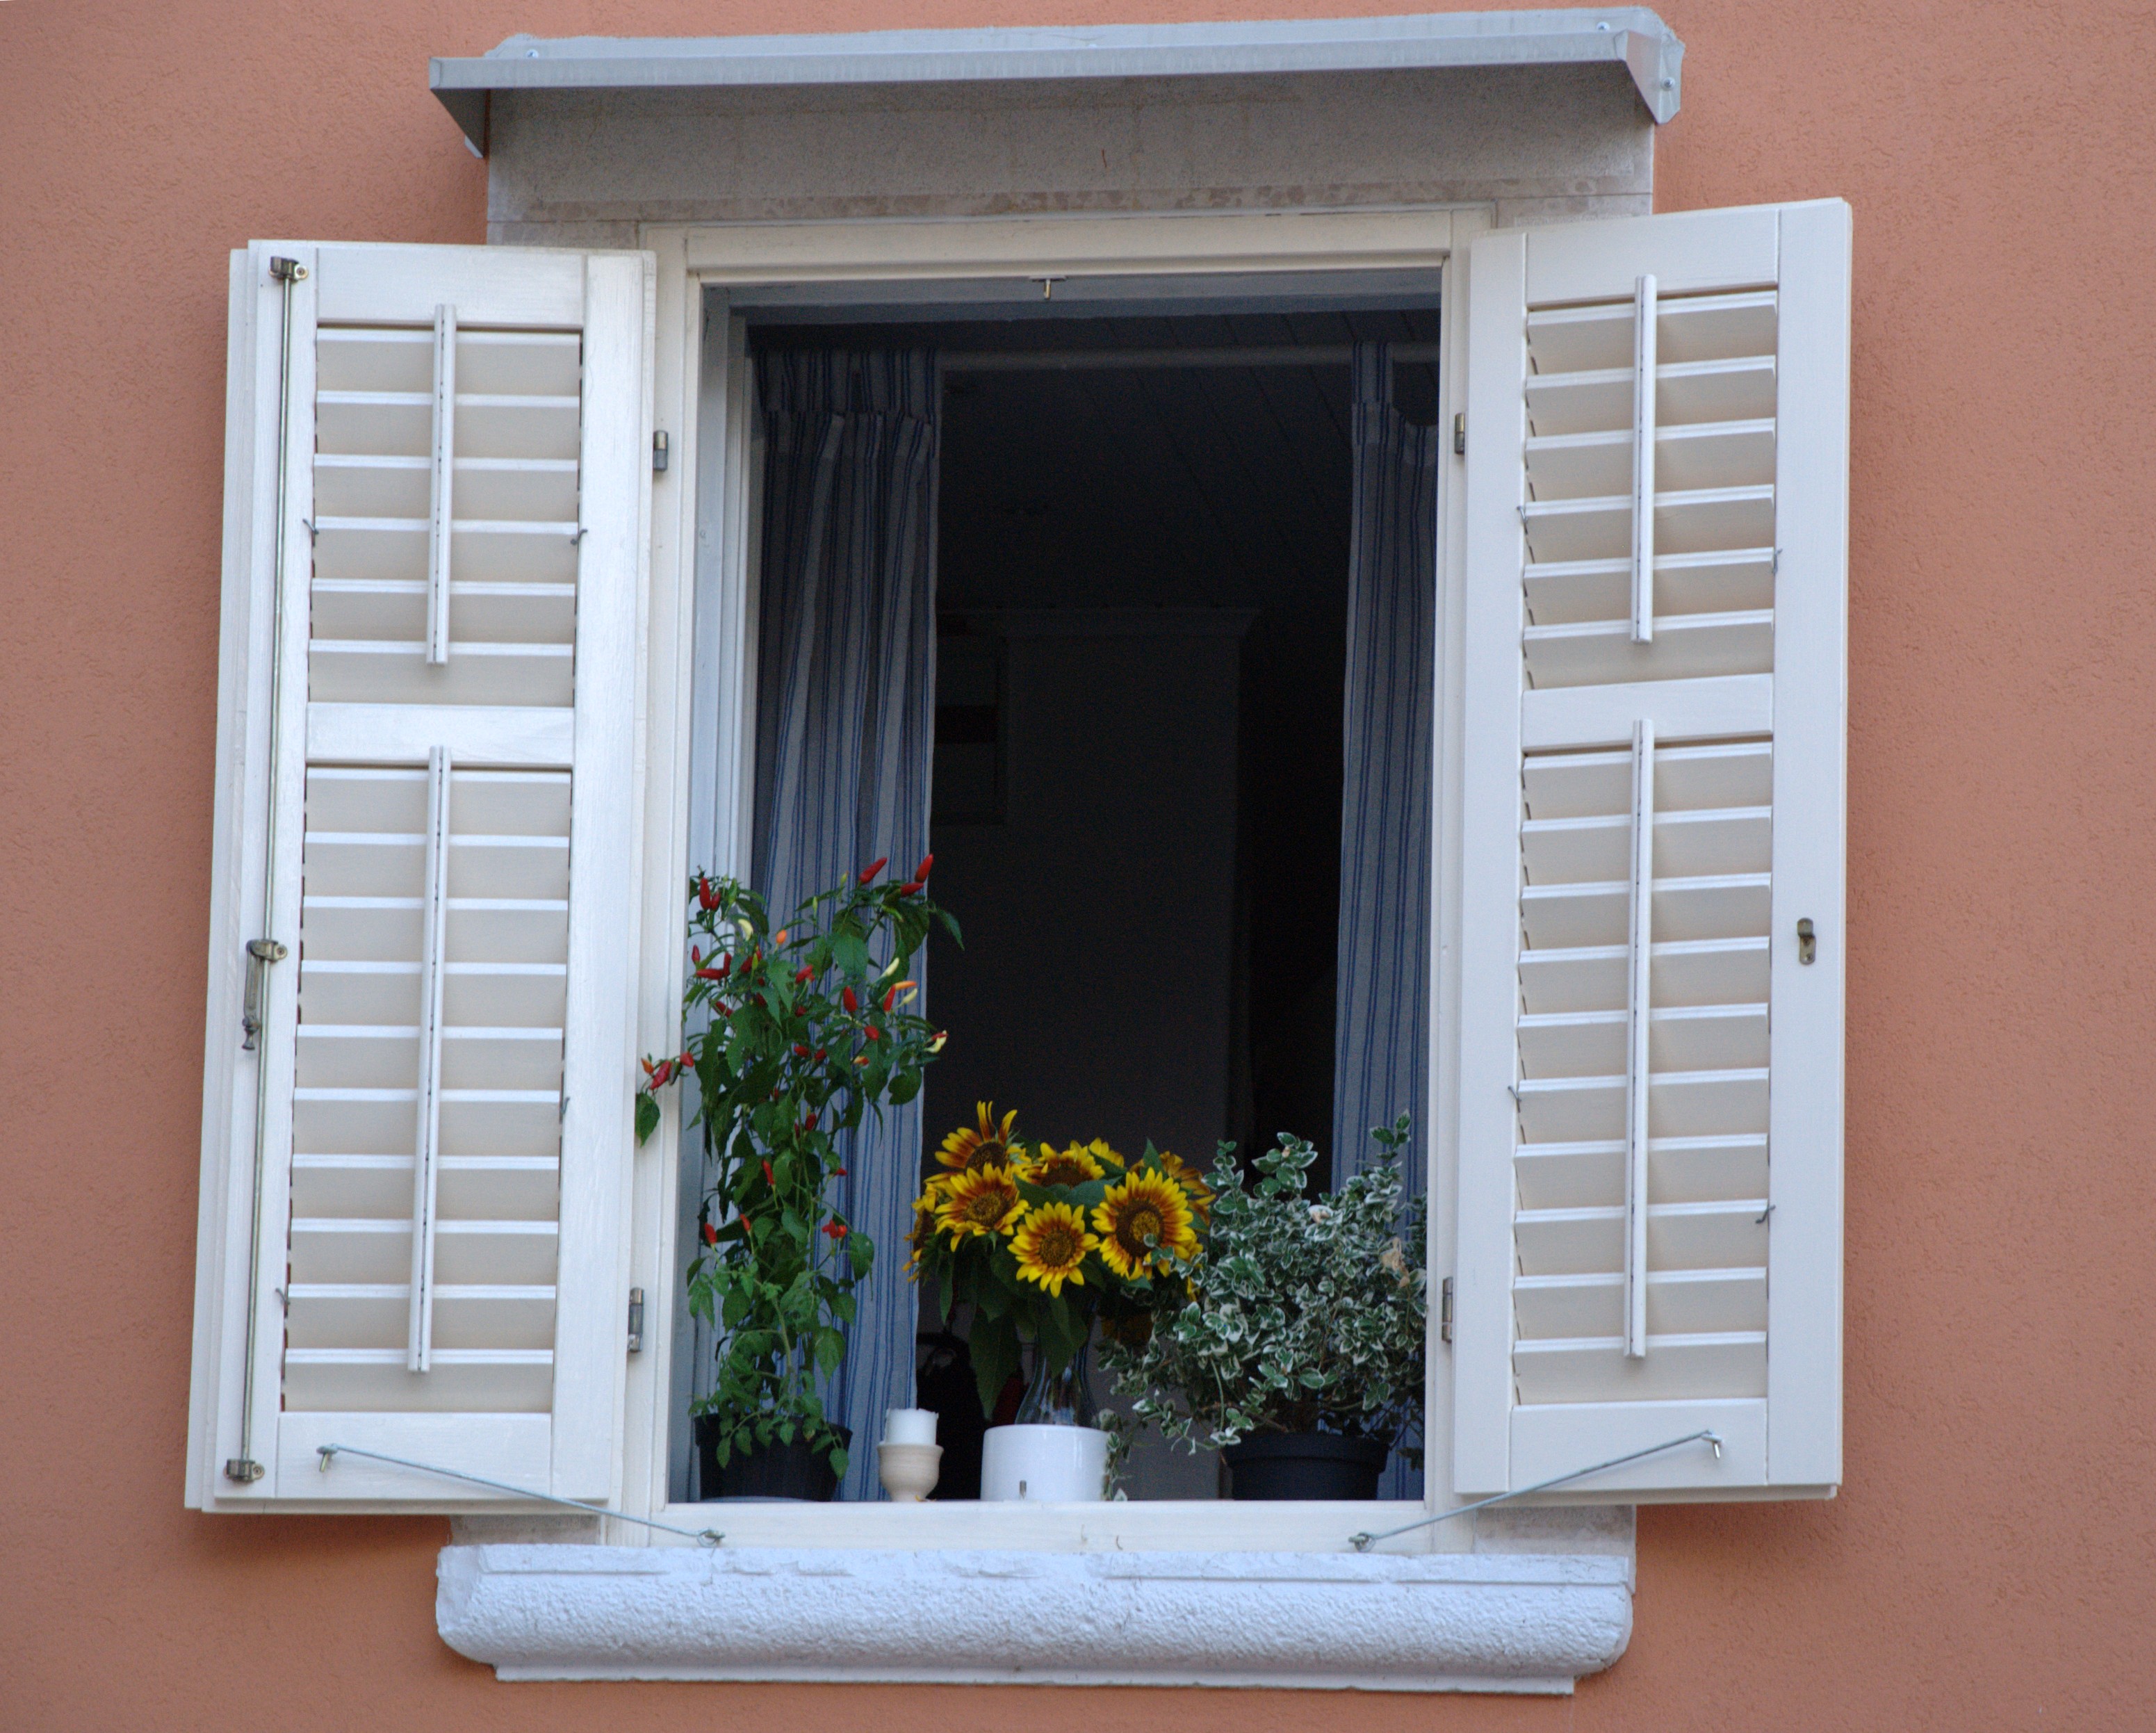
window, home, europe, facade, nikon, door, interior design, croatia, abigfave, picture frame, d80, istria, fabulous, nikond80, bej, rovigno, rovinj, istra, siding, window covering, window treatment, sash window